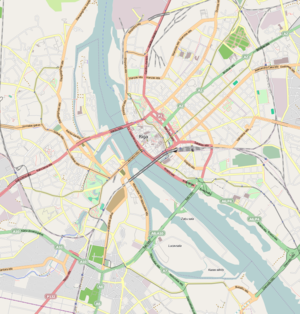
L'église de la Croix est une église évangélique-luthérienne située à Riga, capitale de Lettonie.
Le Skonto Stadion est un stade de football letton situé à Riga.
L'Académie des sciences de Lettonie est la principale institution scientifique de Lettonie.
L'église Saint-Grégoire est l'église de la communauté de l'Église apostolique arménienne de Riga, capitale de la Lettonie. Elle est dédiée à saint Grégoire l'Illuminateur.